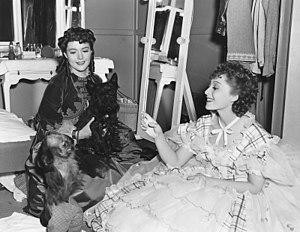
Frou-frou est un film américain réalisé par Richard Thorpe, sorti en 1938.